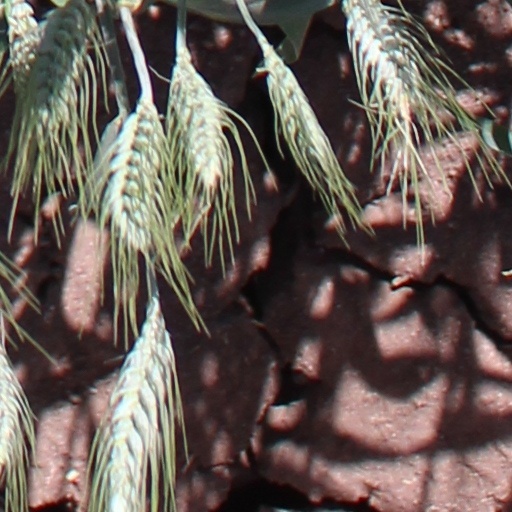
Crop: wheat